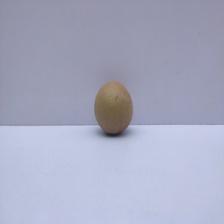
Size: Small